Robinson Crusoe

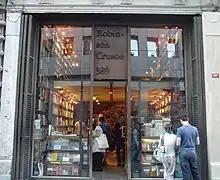
Robinson Crusoe bookstore on İstiklal Avenue, Istanbul

In "The Tale of Little Pig Robinson", Beatrix Potter directs the reader to "Robinson Crusoe" for a detailed description of the island (the land of the Bong tree) to which her eponymous hero moves. In Wilkie Collins' most popular novel, "The Moonstone", one of the chief characters and narrators, Gabriel Betteredge, has faith in all that Robinson Crusoe says and uses the book for a sort of divination. He considers "The Adventures of Robinson Crusoe" the finest book ever written, reads it over and over again, and considers a man but poorly read if he had happened not to read the book.